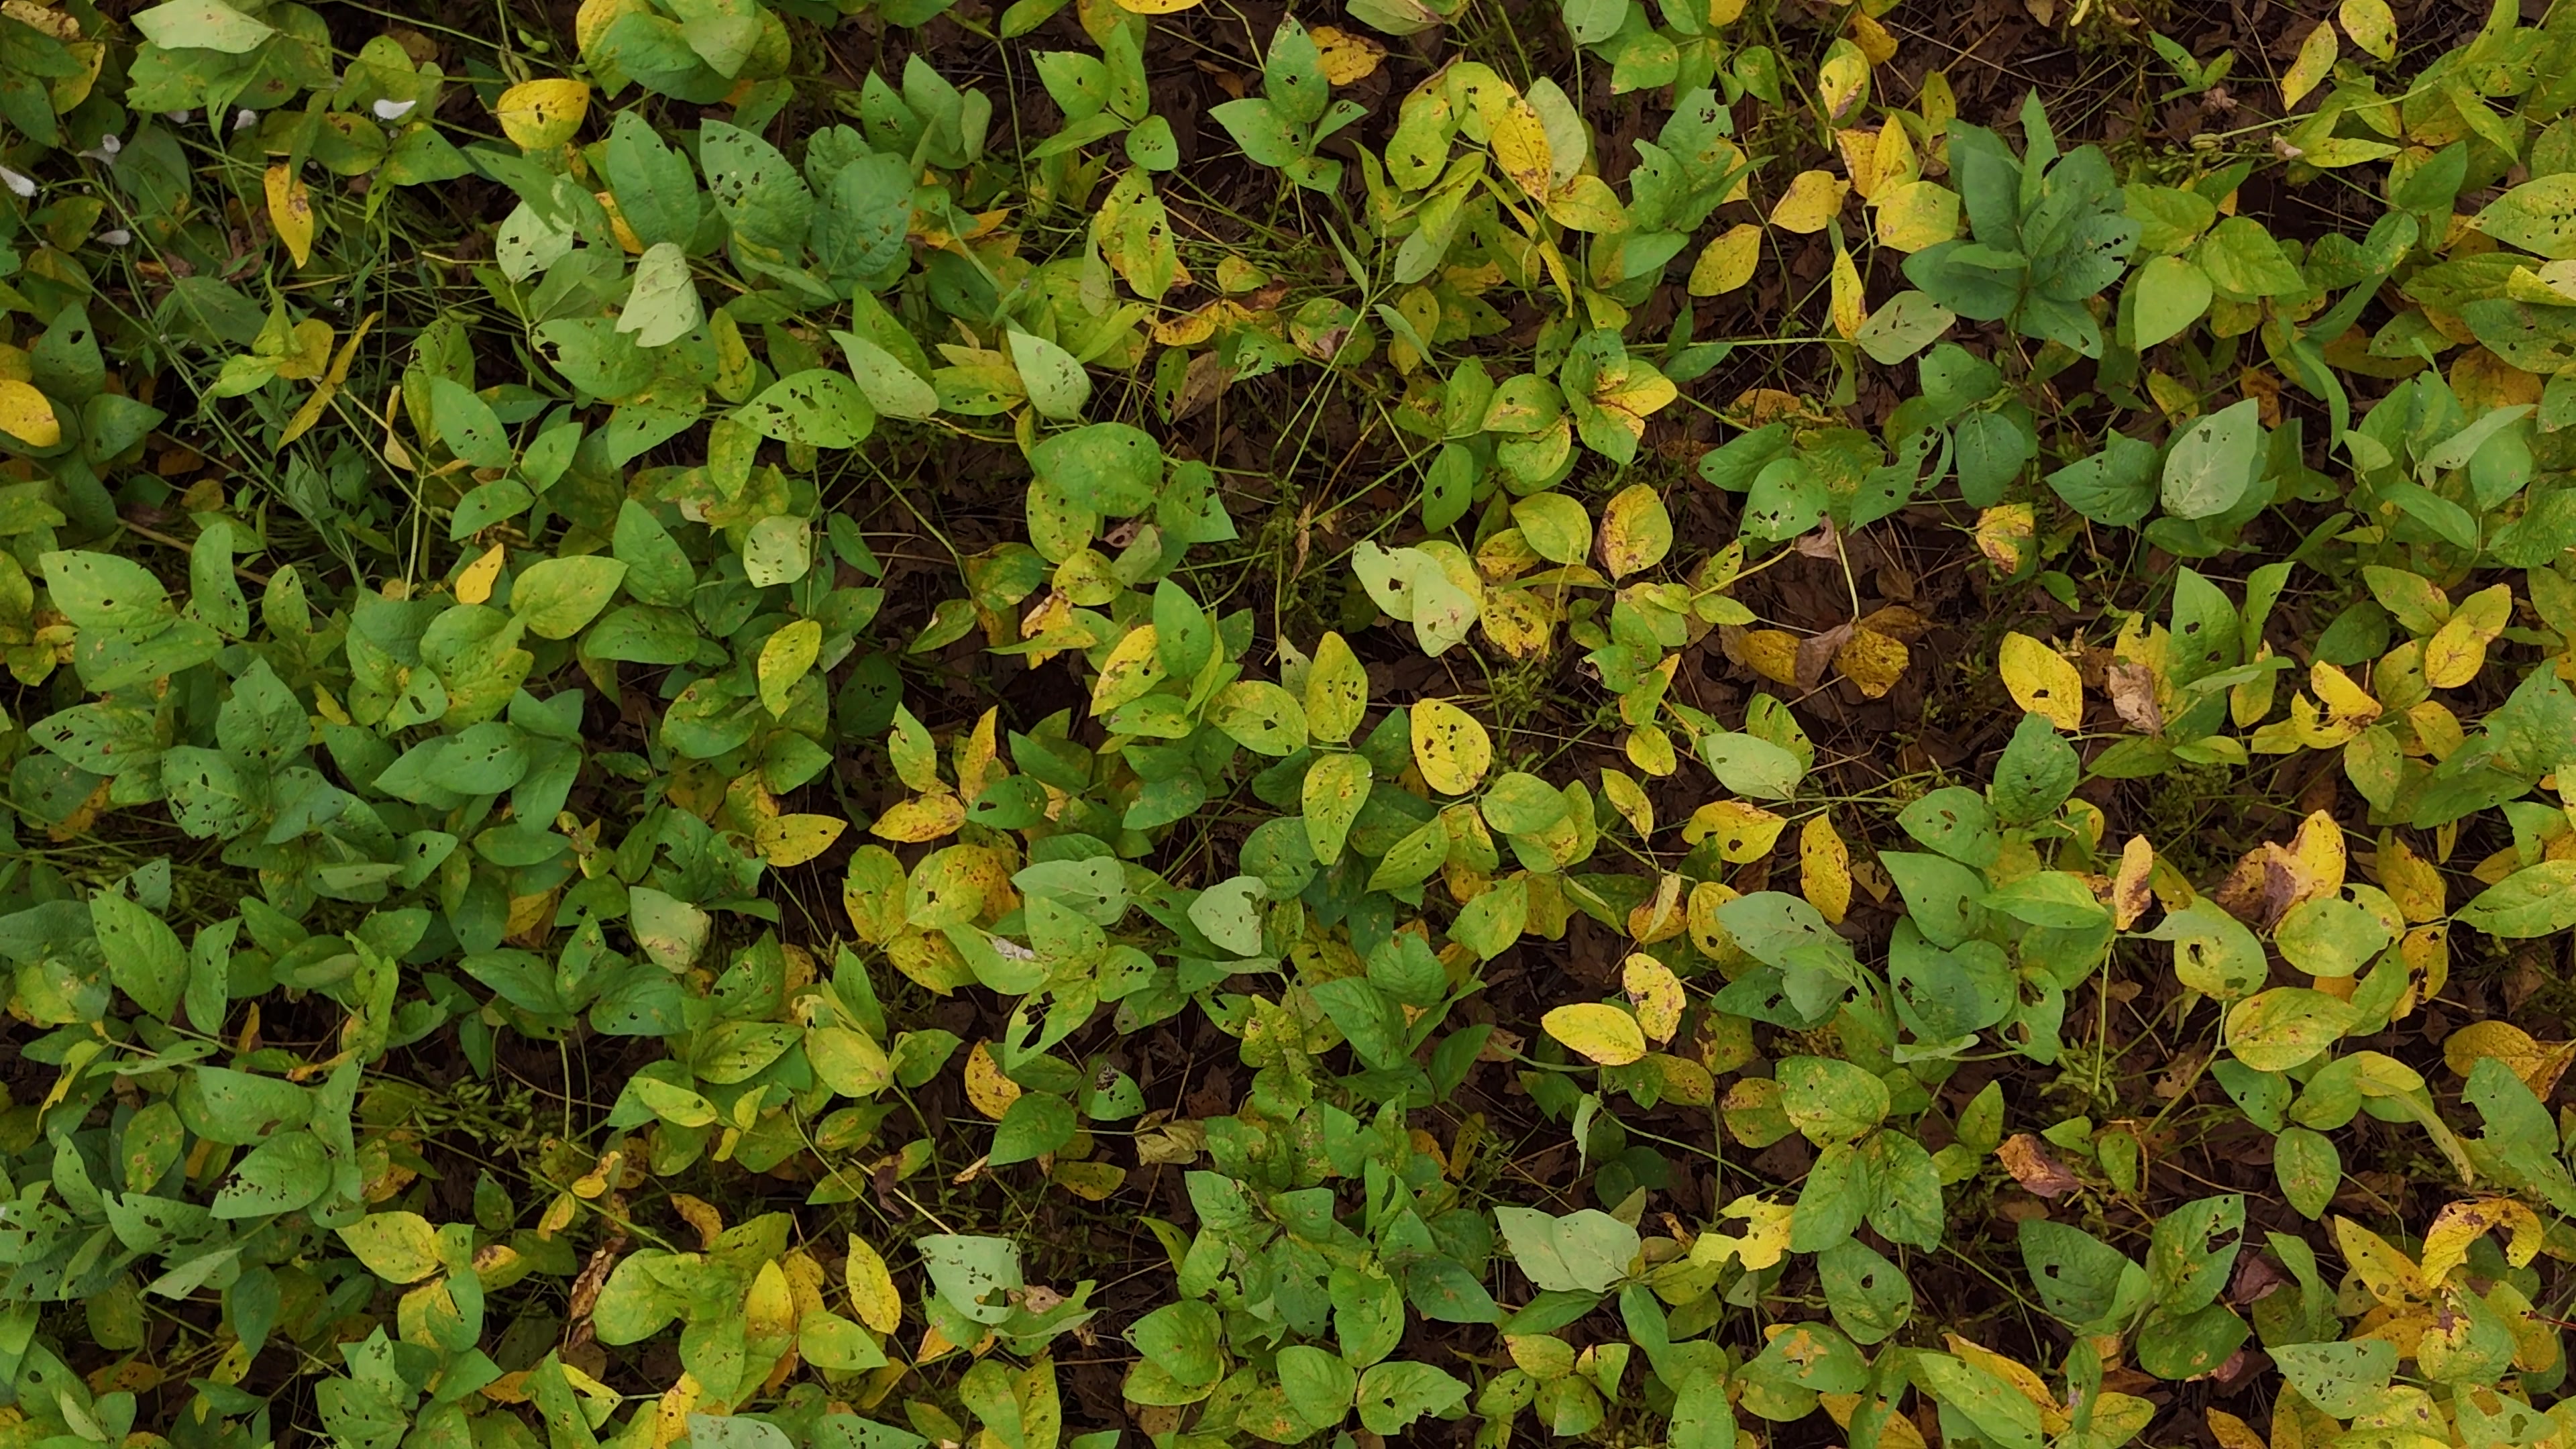
Label: Rust